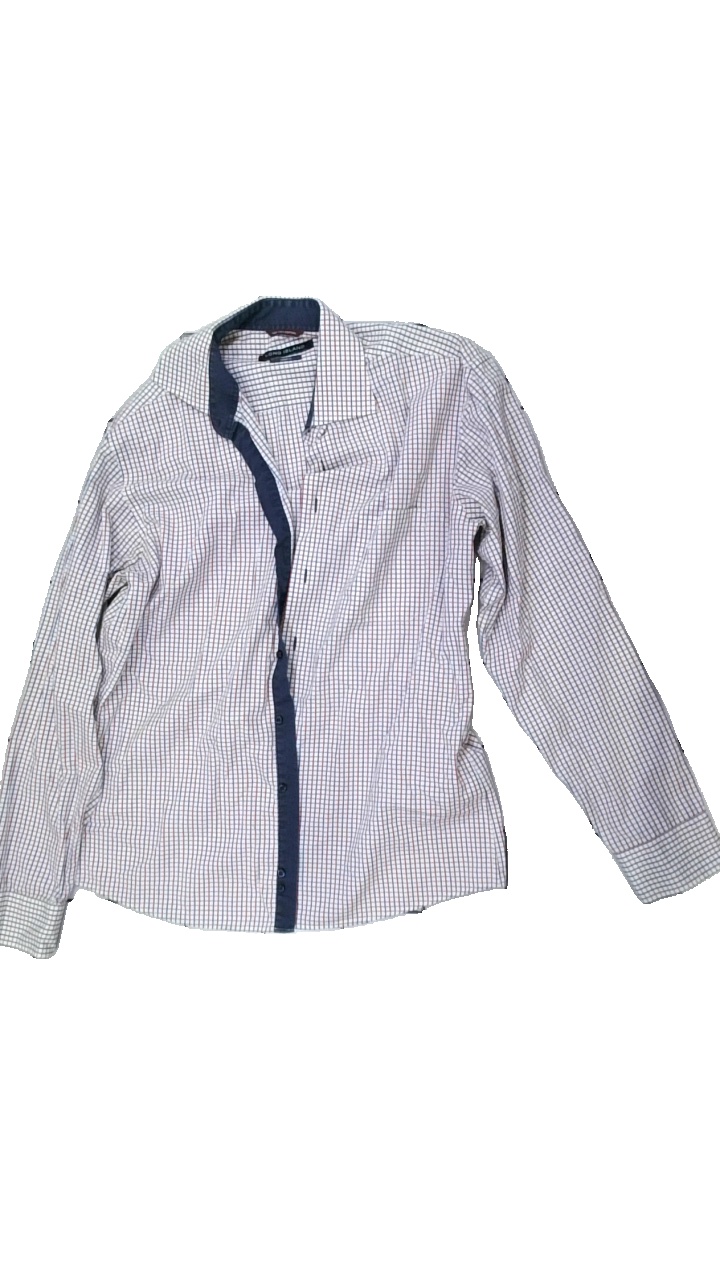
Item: Shirt (Men)
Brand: Long Island
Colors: Blue, Red, White
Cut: Regular
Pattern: Geometric print
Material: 72% cotton, 28% viscose
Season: All
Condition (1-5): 3
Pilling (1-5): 4
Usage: Export
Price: <50